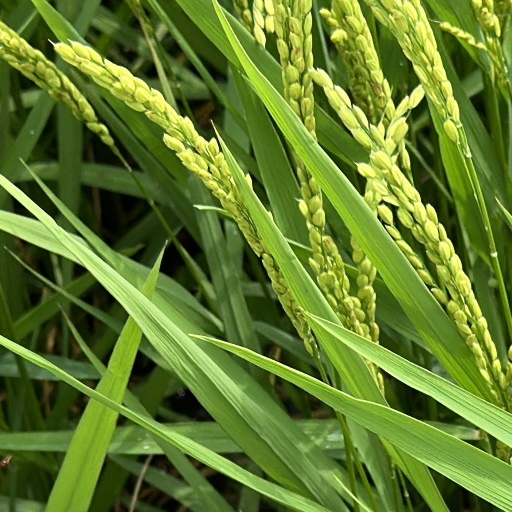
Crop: rice